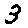
Label: 3